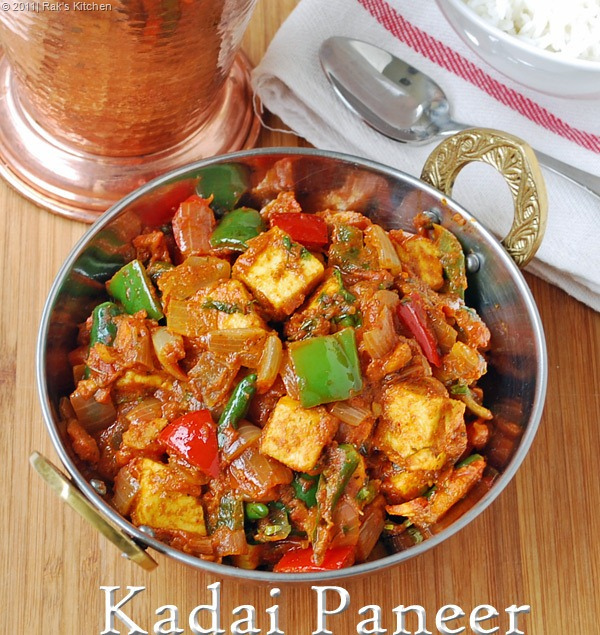
Dish: kadai_paneer